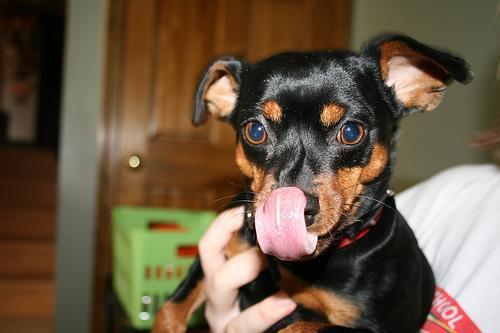
miniature_pinscher